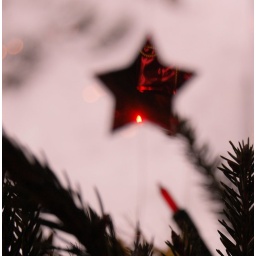
red light and parcel reflected in this mirror star, with snow in the background